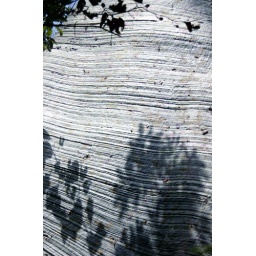
endangered tree of dry forest in south west Ecuador